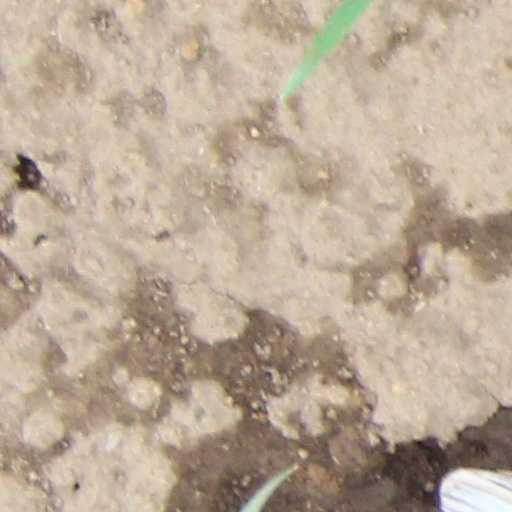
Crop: wheat